Sewage treatment

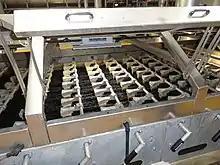
View of a belt filter press at the Blue Plains Advanced Wastewater Treatment Plant, Washington, D.C.

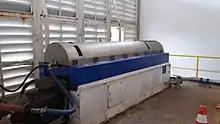
Mechanical dewatering of sewage sludge with a centrifuge at a large sewage treatment plant (Arrudas Treatment Plant, Belo Horizonte, Brazil)

Sewage treatment plants can have significant effects on the biotic status of receiving waters and can cause some water pollution, especially if the treatment process used is only basic. For example, for sewage treatment plants without nutrient removal, eutrophication of receiving water bodies can be a problem.